Enola Branch

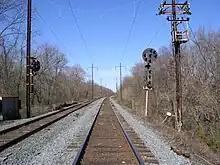
Enola Branch

The Enola Branch is a rail line segment of the Port Road Branch and was a rail line. The Enola Branch rail line segment and the rest of the Port Road Branch is owned and operated by the Norfolk Southern Railway in the U.S. state of Pennsylvania. The rail line segment runs from Washington Boro northwest to Marysville and it is a former Pennsylvania Railroad rail line. Its south end is at a former junction with the Atglen and Susquehanna Branch, where the main segment of the Port Road Branch continues southeast. Its north end is at the Pittsburgh Line. Along the way, it meets the York Secondary at Wago Junction (near York Haven) and goes under the Lurgan Branch at Lemoyne. Norfolk Southern labels the Enola Branch as part of the Port Road Branch, officially ending the Enola Branch's existence as a rail line. The main segment of the Port Road Branch runs from Marysville south to Perryville, Maryland. The line goes through the Enola Yard.